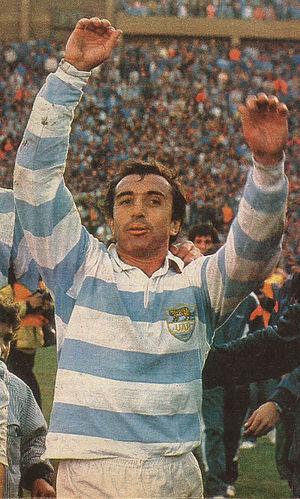
Hugo Porta, né le 11 septembre 1951 à Buenos Aires, est un joueur de rugby à XV argentin, évoluant au poste de demi d'ouverture. Capitaine de l'équipe d'Argentine de 1977 à 1990, il est considéré comme l'un des meilleurs joueurs de son époque et fait partie du Temple international de la renommée du rugby et du Temple de la renommée IRB.